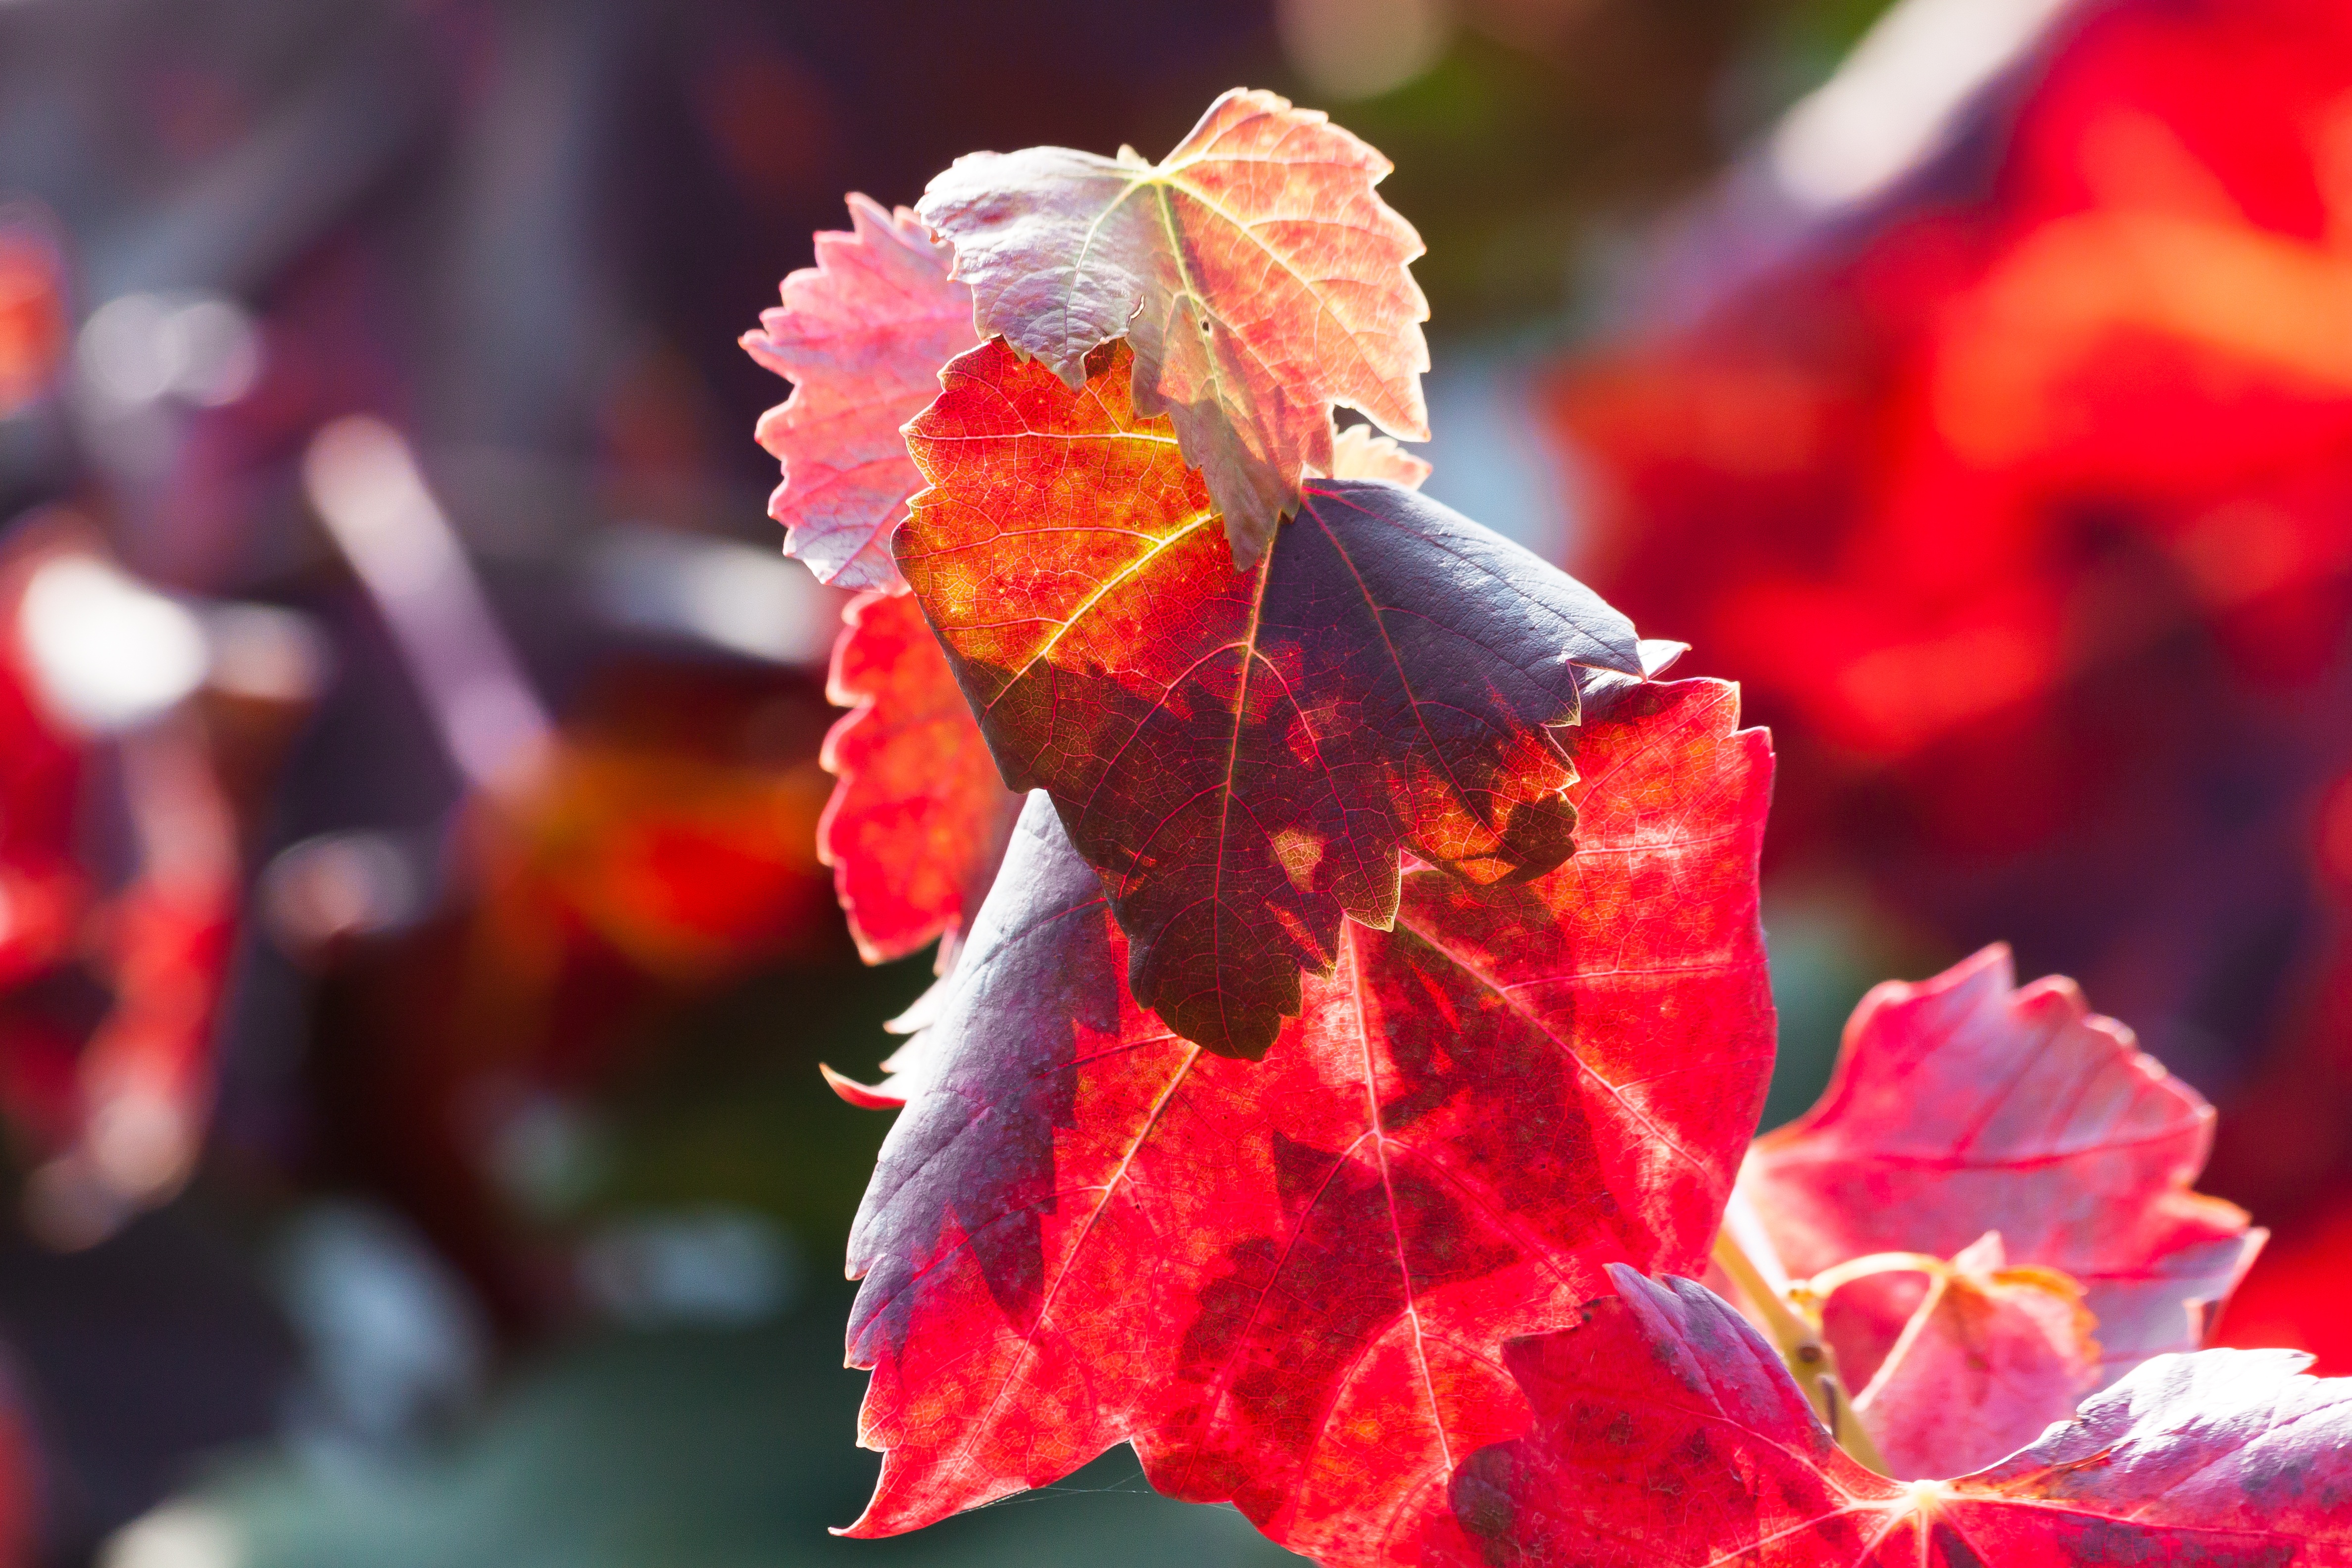
tree, branch, blossom, plant, vineyard, wine, leaf, flower, petal, spring, red, color, autumn, flora, season, maple tree, maple leaf, close up, sunny, shrub, autumn colours, macro photography, wine harvest, wine leaf, flowering plant, woody plant, land plant